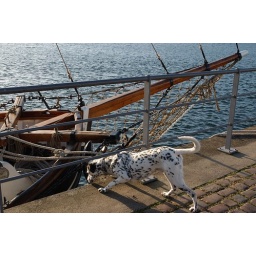
A Dalmatian sniffs at an old wooden boat in Kiel